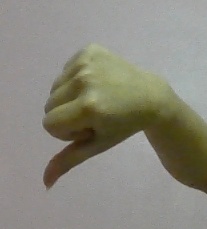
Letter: waw